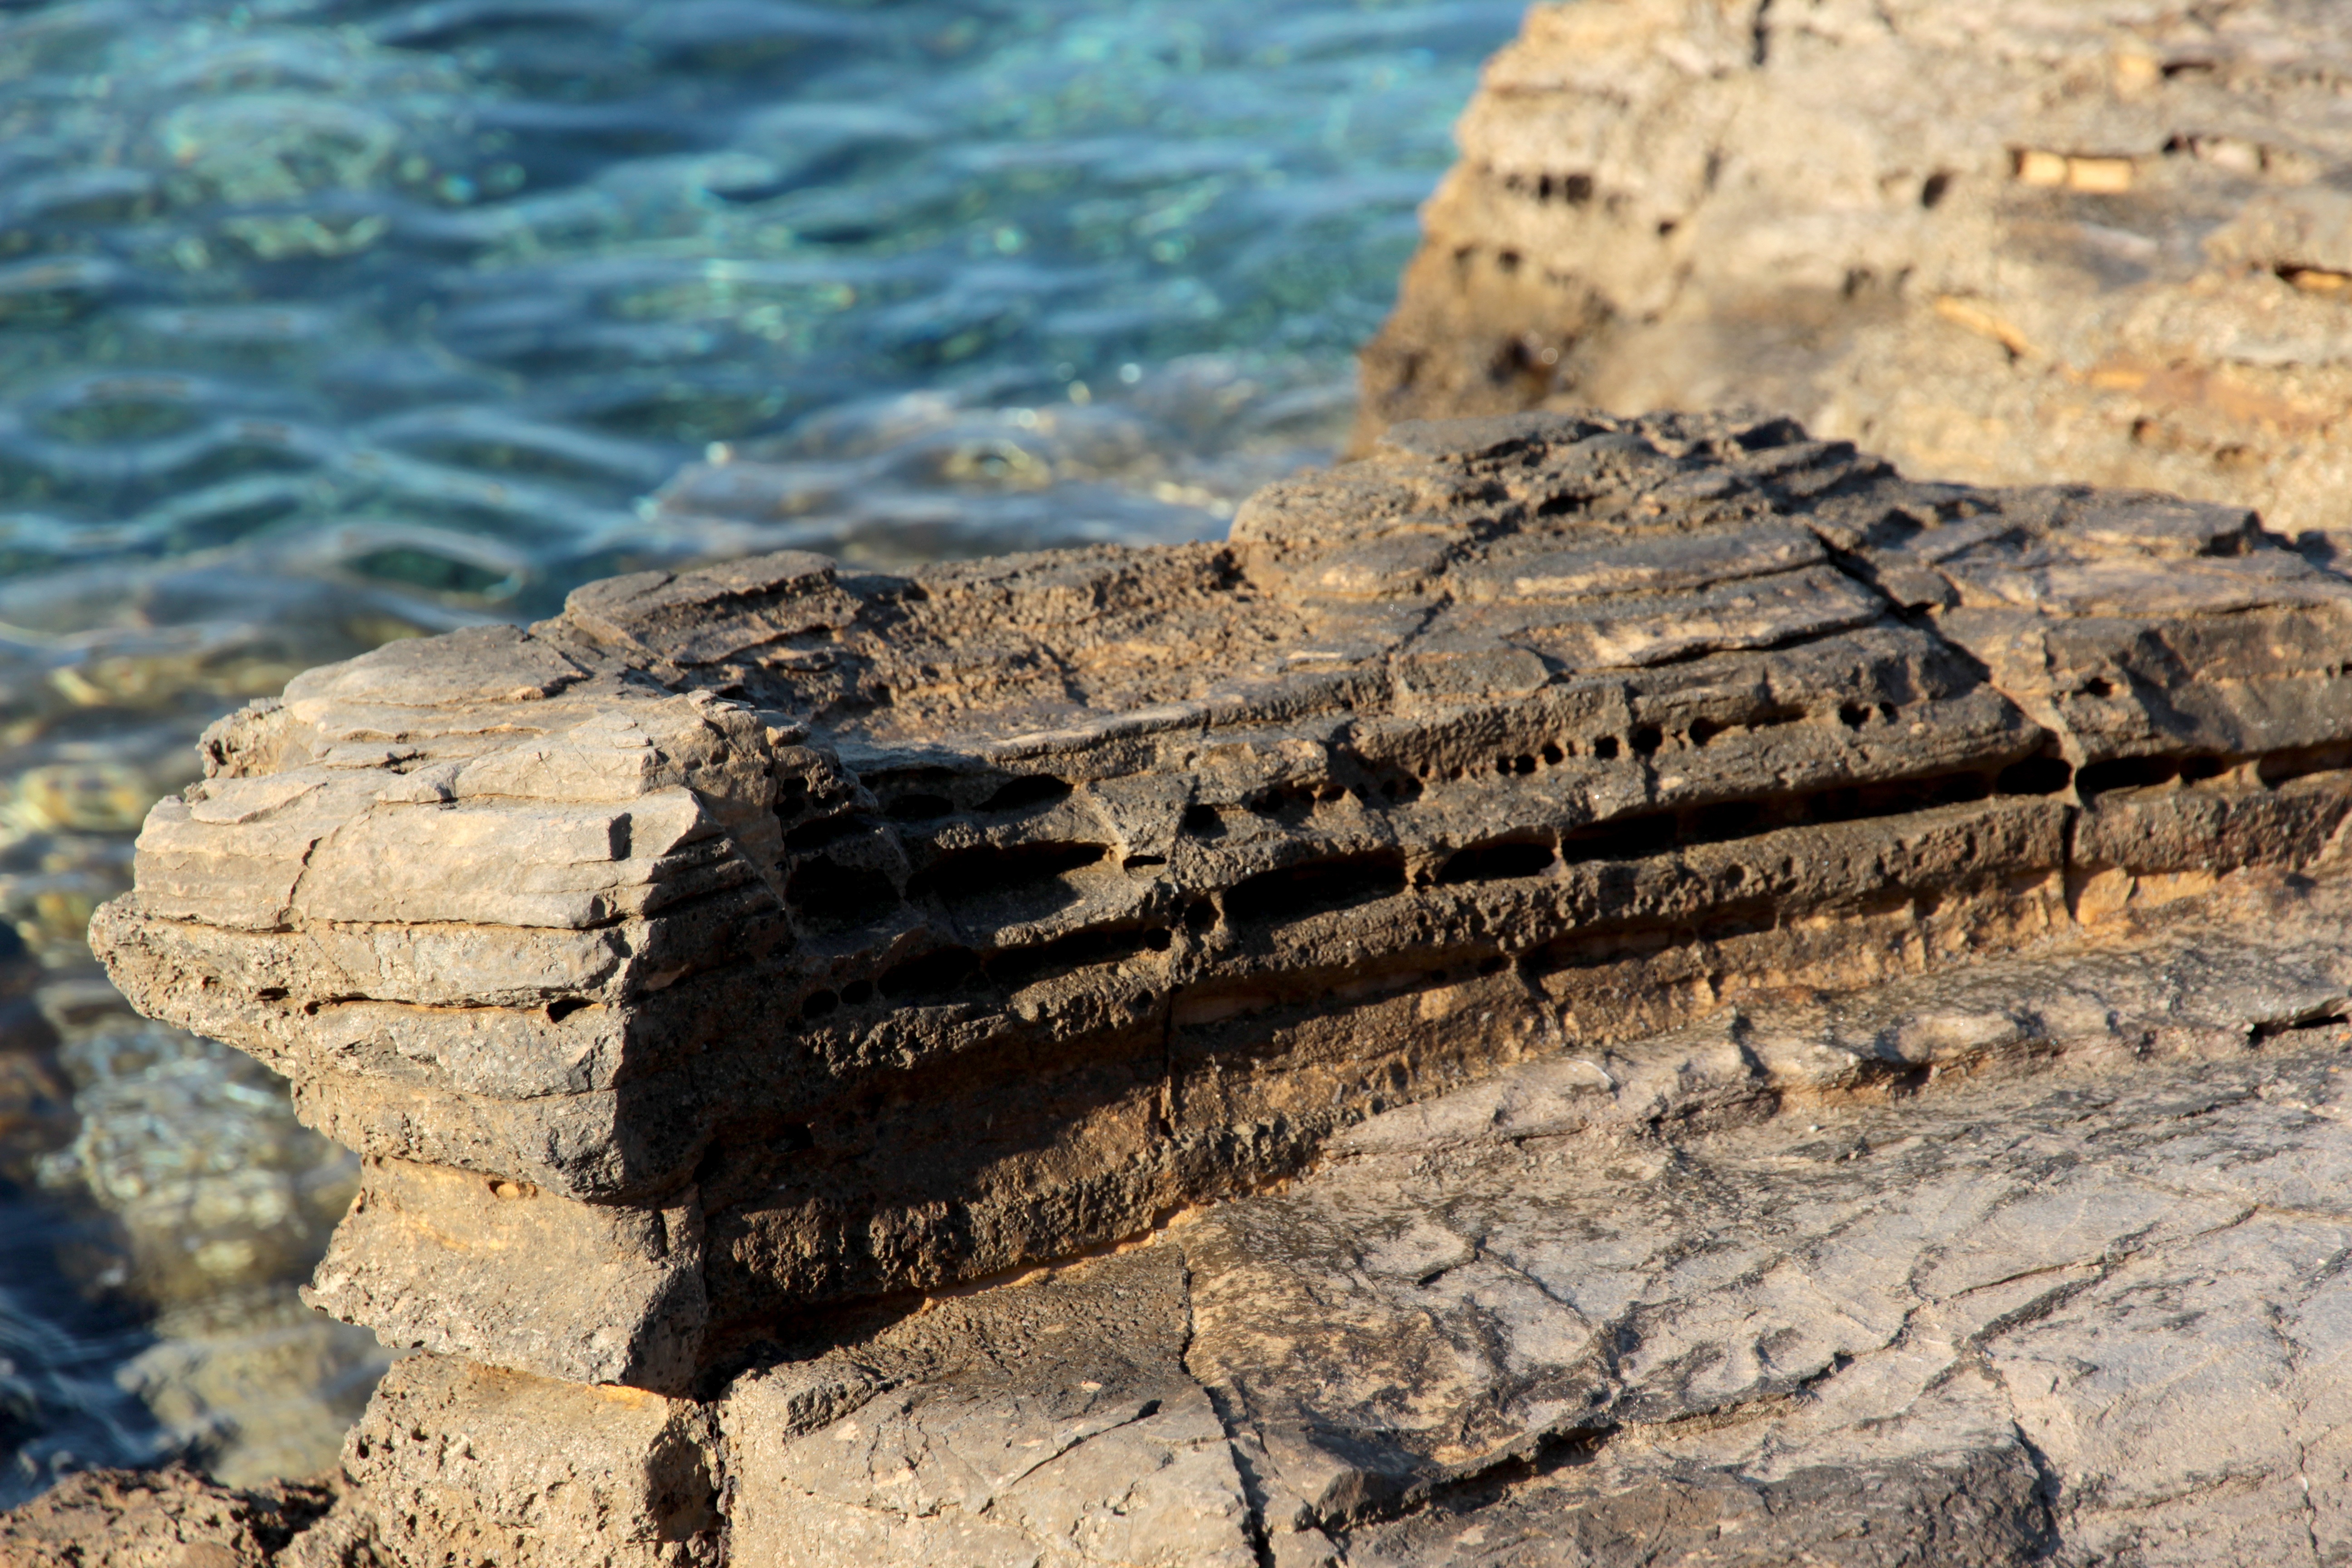
sea, water, sand, rock, structure, wood, wave, stone, cliff, clear, soil, reptile, terrain, material, geology, ancient history